American Eagle Outfitters

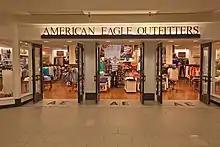
An American Eagle store in a mall, with older signage that includes "Outfitters".

In mid-2007, American Eagle moved its headquarters from Warrendale, Pennsylvania, to a more urban location at the SouthSide Works complex in Pittsburgh. The cost of the buildings and adjacent property was approximately $21 million (excluding interior finishing and additional construction costs). The addresses of the buildings are 19 Hot Metal Street and 77 Hot Metal Street, with the numbers symbolizing the first store opening in 1977. The Southside Works Campus includes a private garage, a lab store for each brand, a photo studio, and an in-house cafeteria. Other offices are in New York (design and production).